Lunna Ness

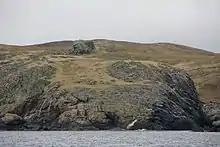
The Stanes of Stofast above the cliffs of east Lunna Ness

Lunna Ness is a peninsula in the north east of Mainland, Shetland, Scotland, in the parish of Lunnasting near Vidlin. The island of Lunna Holm is nearby. The Shetland Bus operation during World War II used this area as a base.